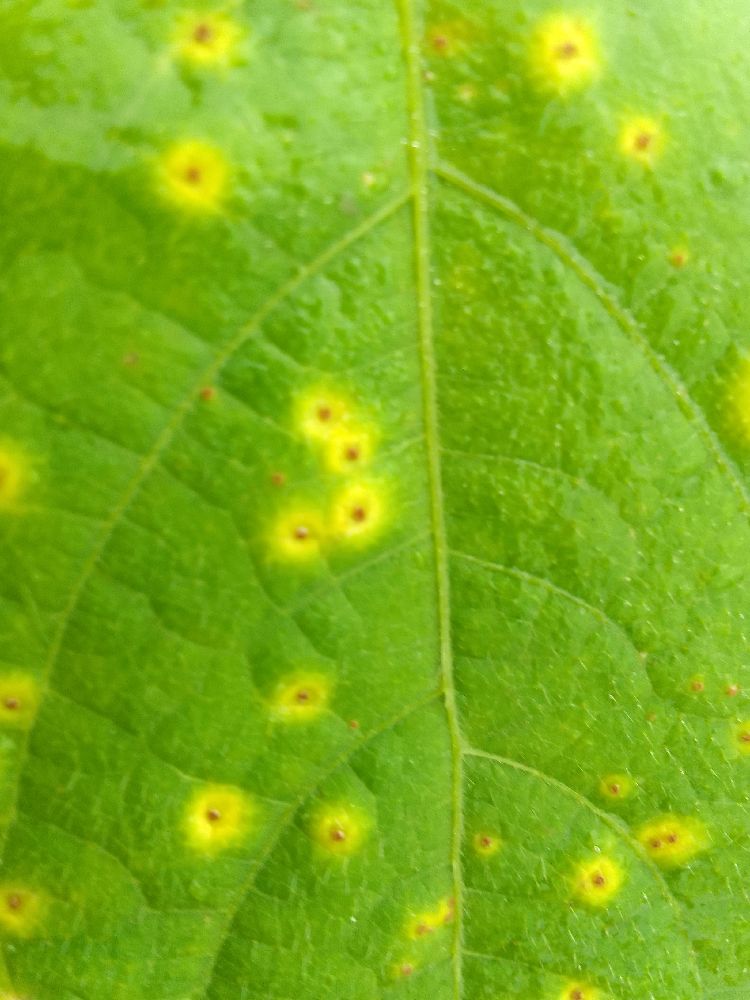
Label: rust